Embedded system

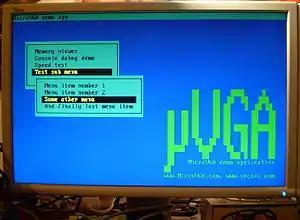
Embedded system text user interface using MicroVGA

Embedded systems range from no user interface at all, in systems dedicated to one task, to complex graphical user interfaces that resemble modern computer desktop operating systems. Simple embedded devices use buttons, light-emitting diodes (LED), graphic or character liquid-crystal displays (LCD) with a simple menu system. More sophisticated devices that use a graphical screen with touch sensing or screen-edge soft keys provide flexibility while minimizing space used: the meaning of the buttons can change with the screen, and selection involves the natural behavior of pointing at what is desired.